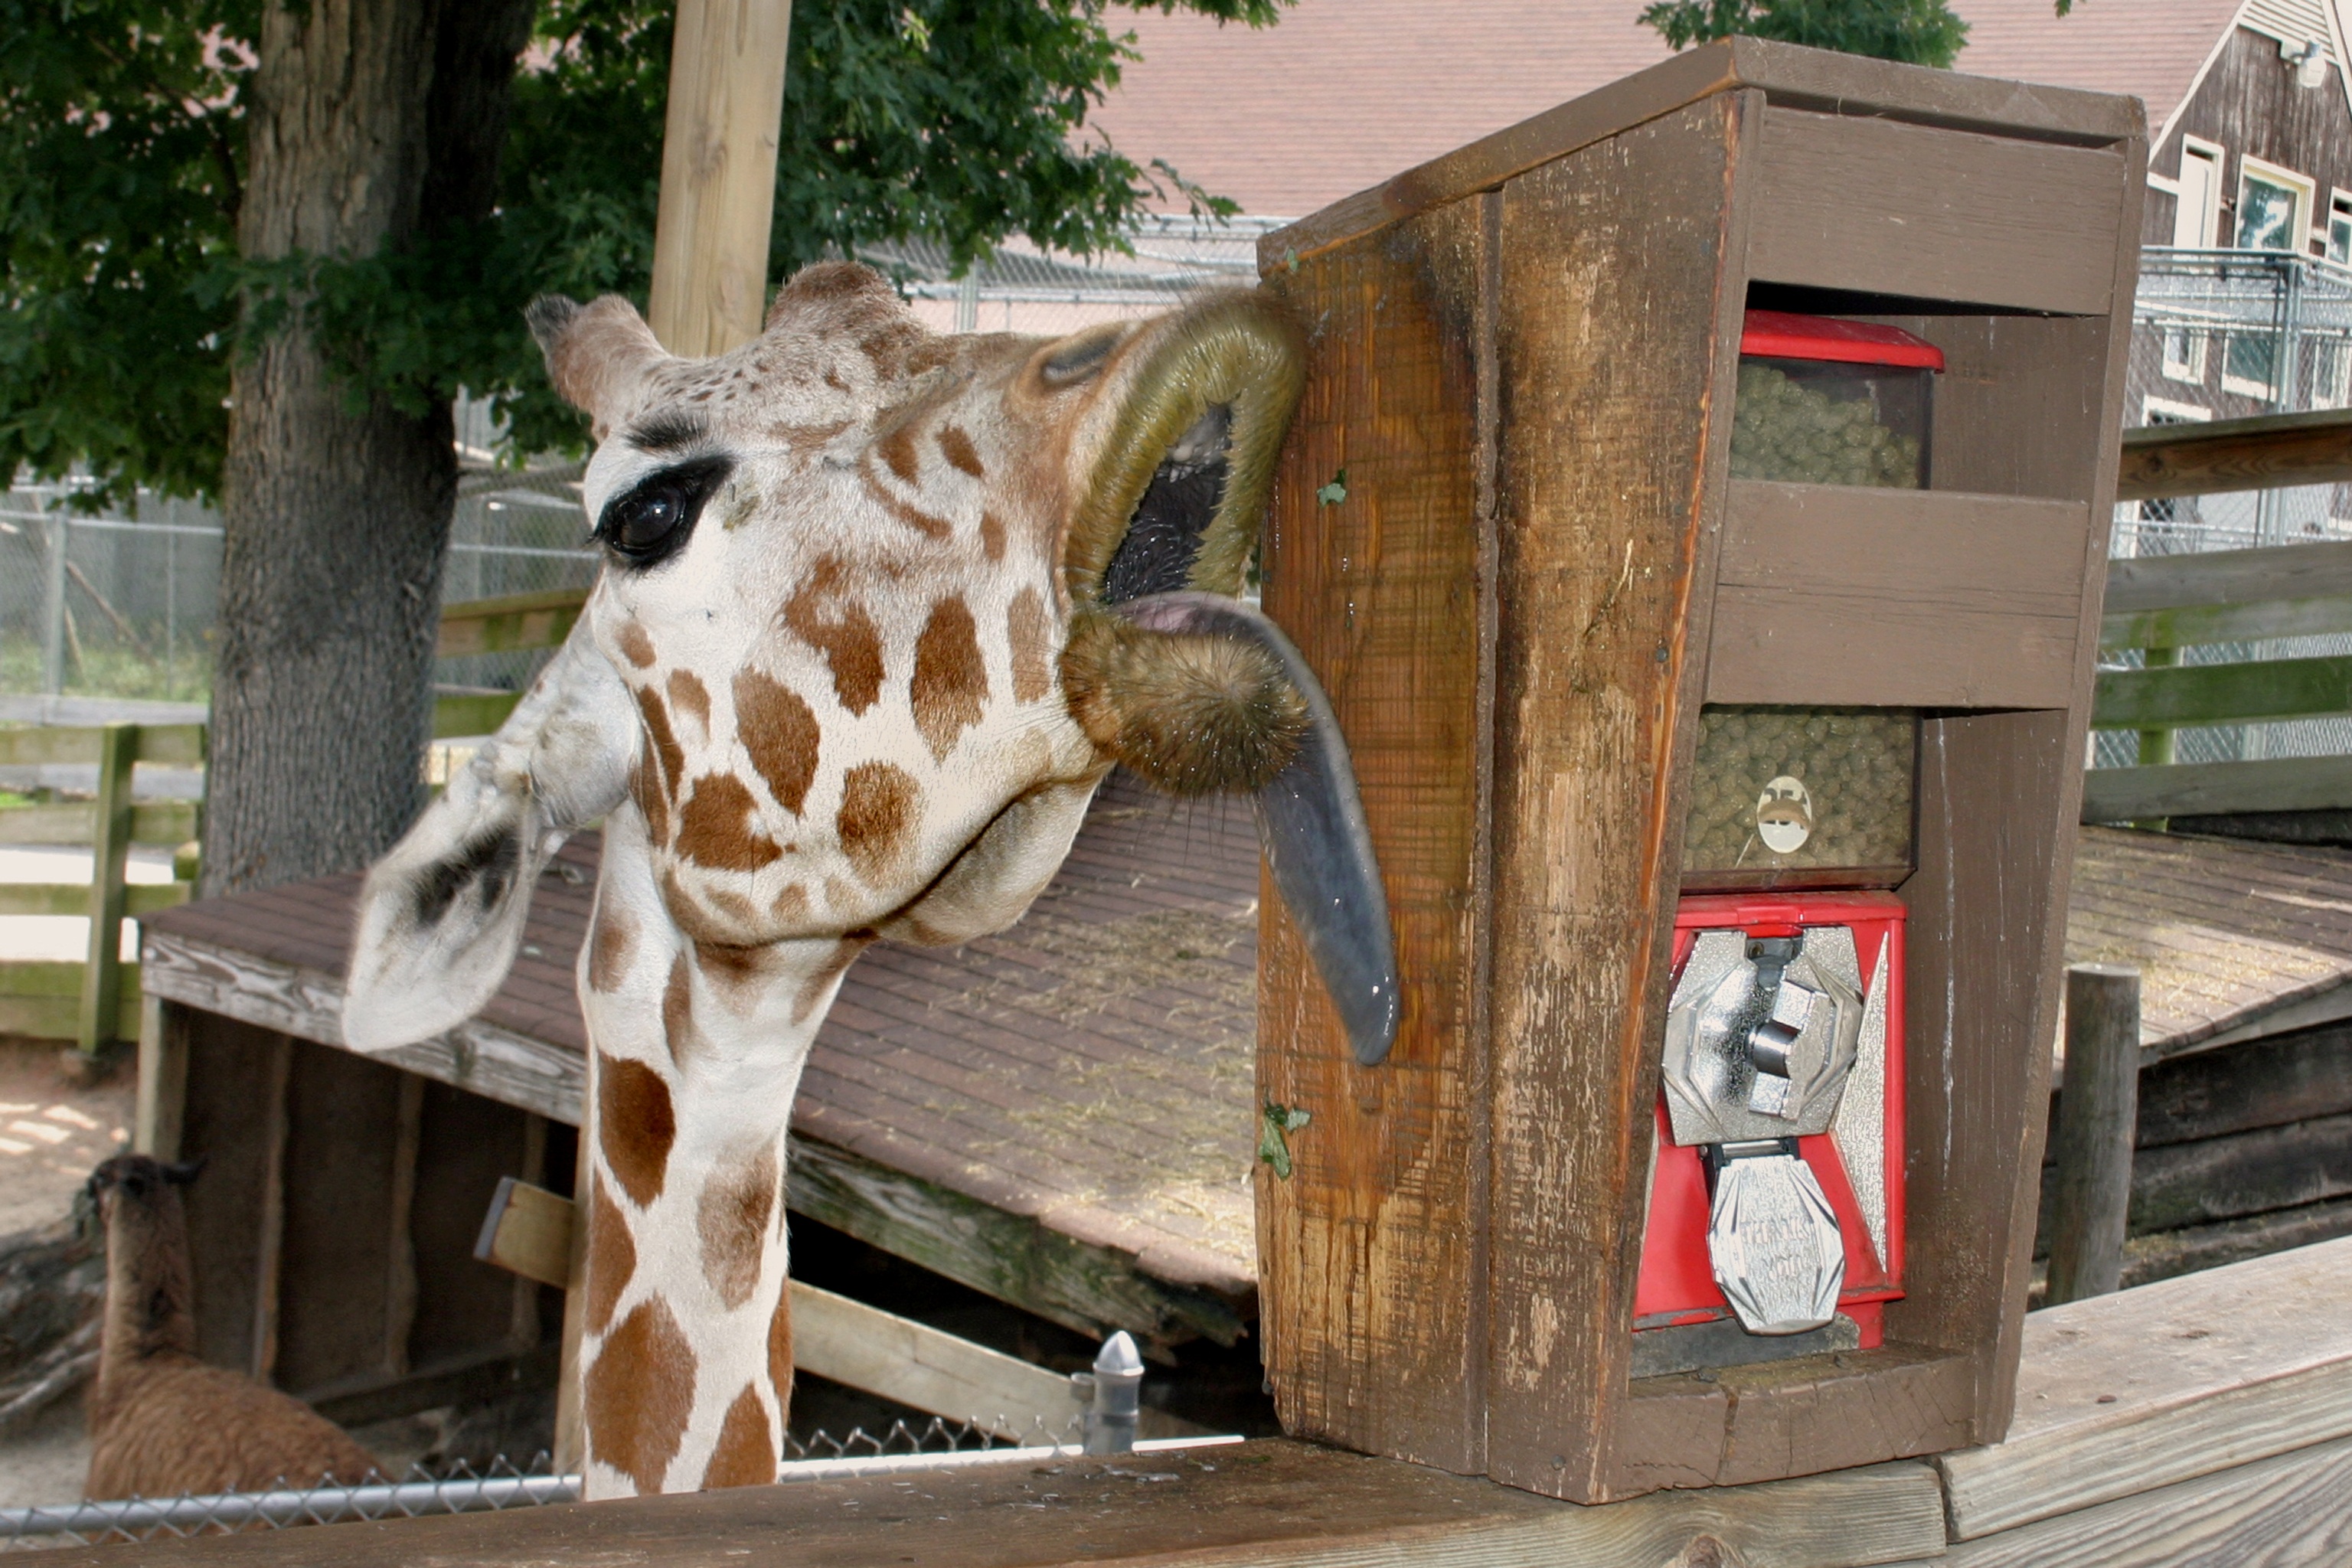
nature, animal, cute, zoo, mammal, giraffe, sculpture, feeding, art, funny, tongue, lick, cute animals, giraffidae